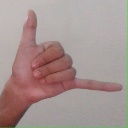
अक्षर: द